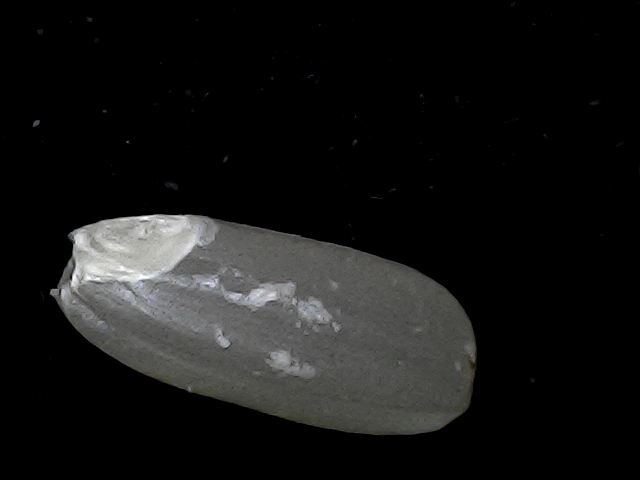
Rice variety: BD95